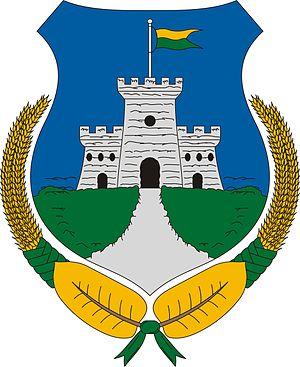
Pusztaföldvár est un village et une commune du comitat de Békés en Hongrie.